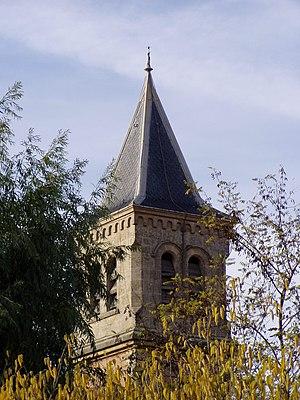
Clocher de l'Église de Venelles (13)
Venelles est une commune française située dans le département des Bouches-du-Rhône, en région Provence-Alpes-Côte d'Azur.